Westlandsche Stoomtramweg-Maatschappij

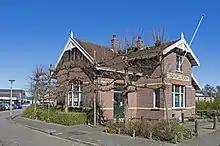
Station Schipluiden

The N.V. Westlandsche Stoomtramweg Maatschappij (W.S.M.) was a tramway company that transported people and goods through the Westland area in the Dutch province of South Holland. The company was founded on 30 July 1881 in Amsterdam and was established in Loosduinen from 14 December 1891 (since 1 July 1923 in the municipality of The Hague).